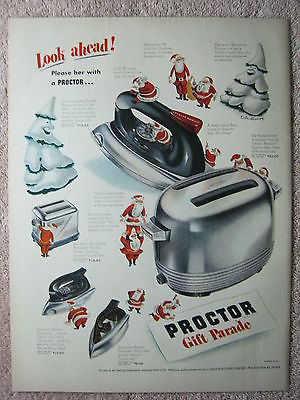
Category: toaster